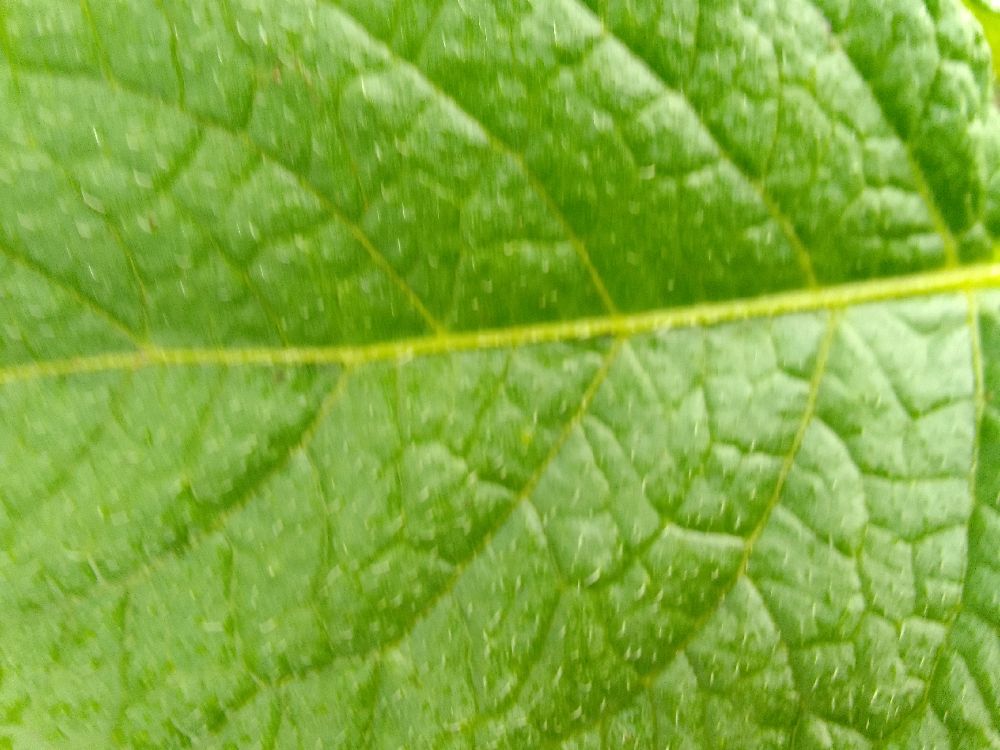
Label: Healthy